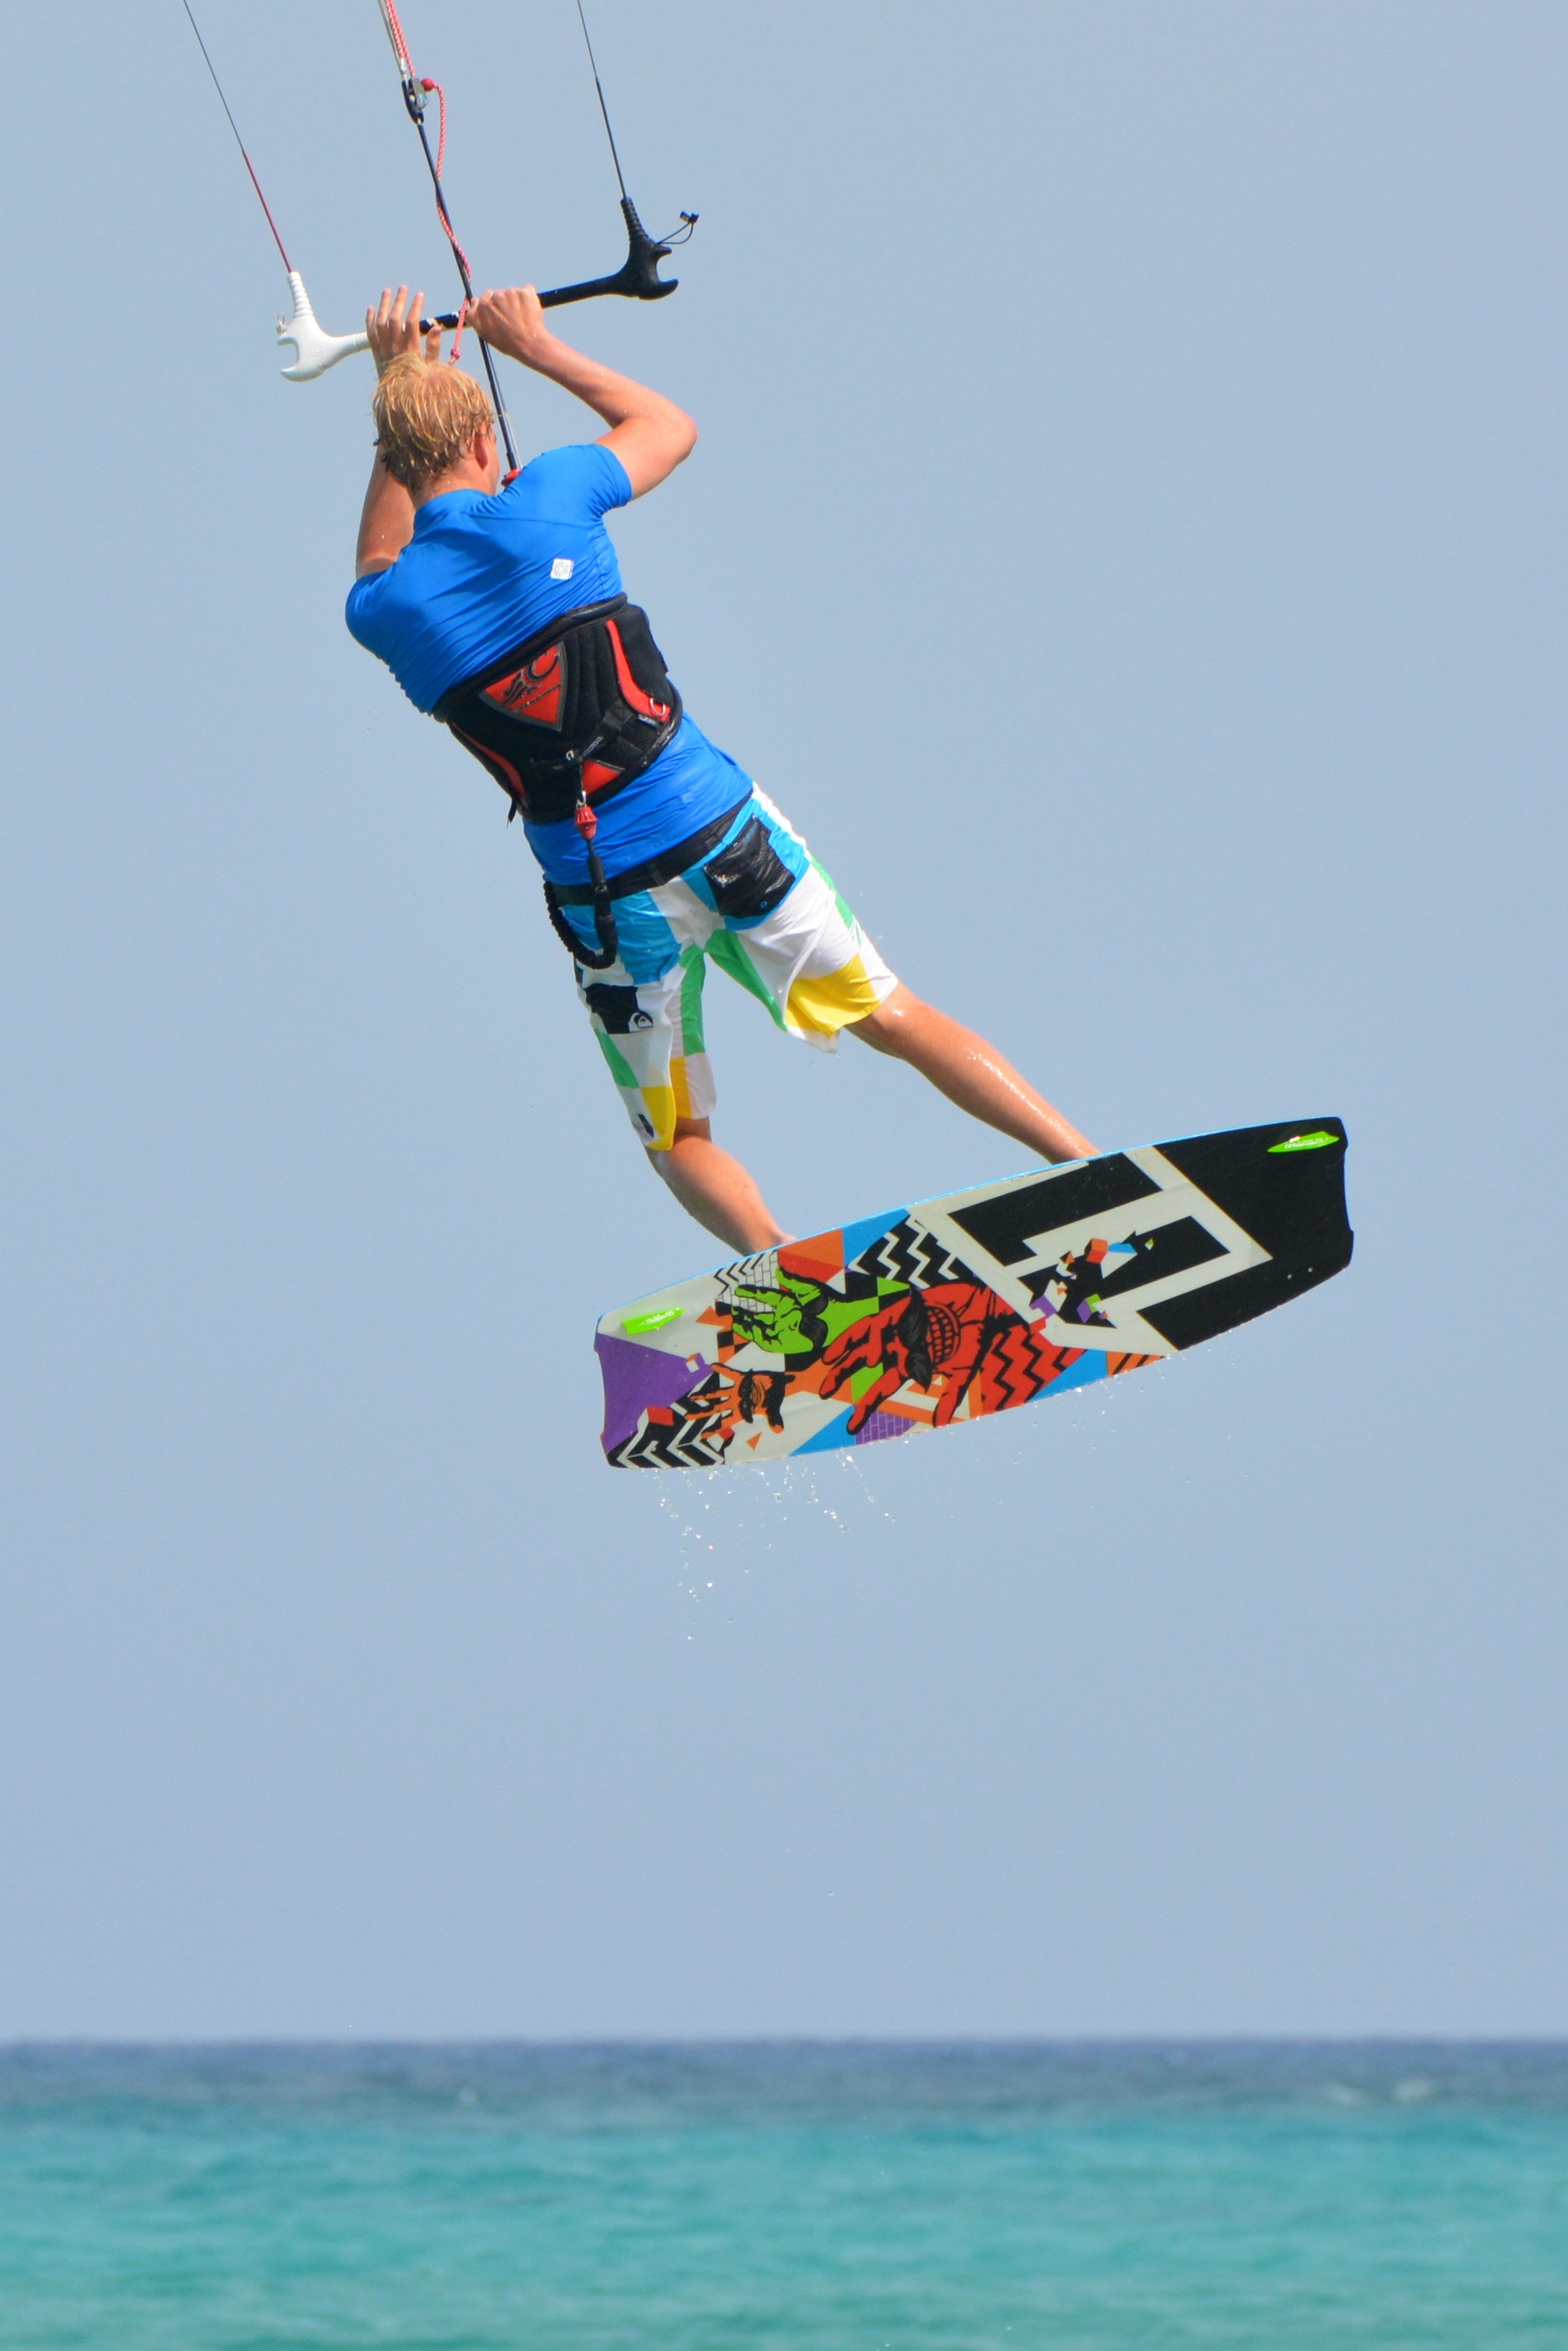
man, sea, ocean, people, wind, surf, sailing, surfboard, extreme sport, toy, sports, windsurfing, parasailing, kitesurfing, water sport, kite surfing, windsports, boardsport, kite sports, surface water sports, individual sports, towed water sport